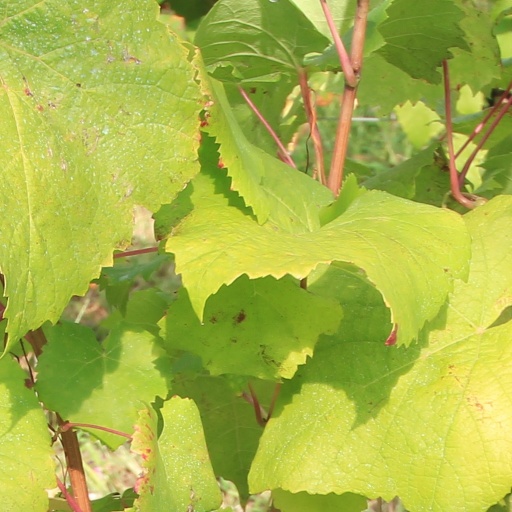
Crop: grape